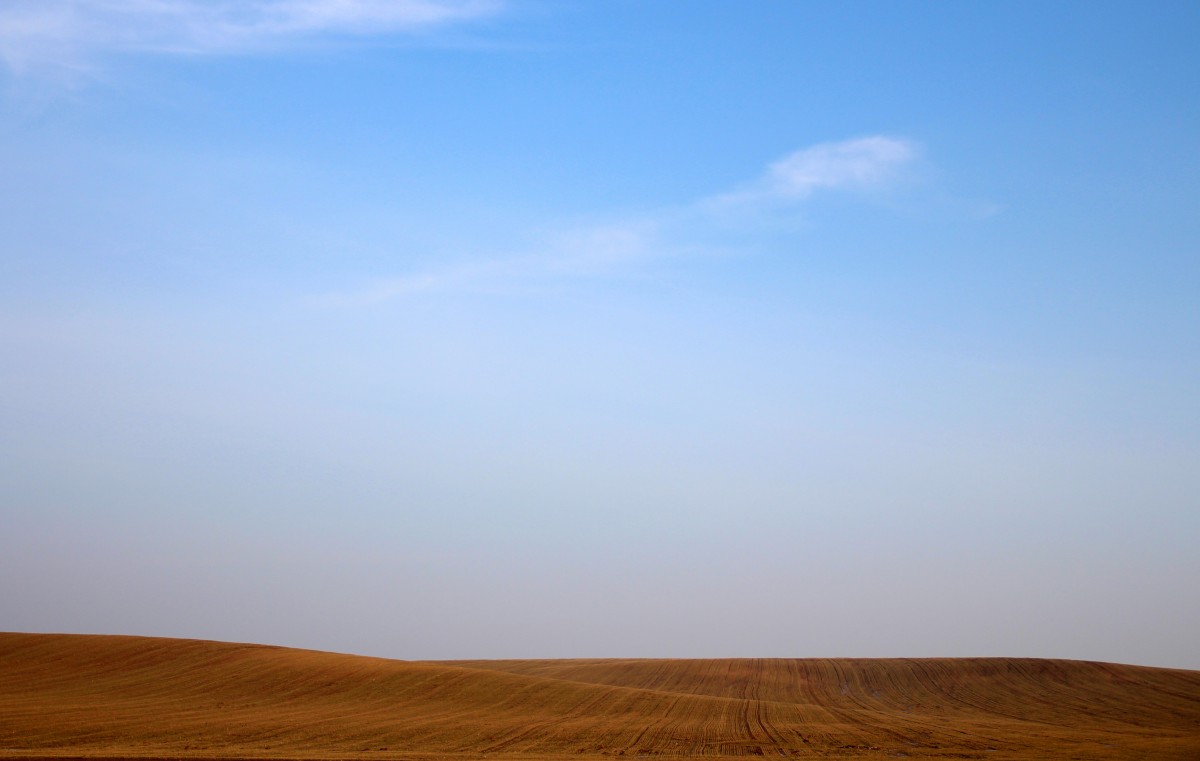
Tags: sand, horizon, sky, field, prairie, countryside, hill, desert, plain, grassland, plateau, habitat, ecosystem, sahara, steppe, erg, natural environment, geographical feature, aeolian landform